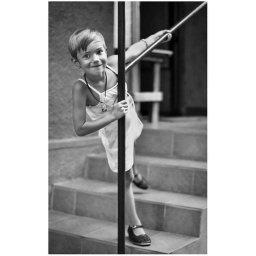
in a light white dress